Old Marengo County Courthouse

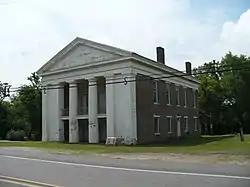
The Old Marengo County Courthouse in 2009.

The Old Marengo County Courthouse, built in 1850, is a Greek Revival courthouse building located in Linden, Alabama, U.S. It was the third building to serve as the courthouse for Marengo County, Alabama, out of a total of five purpose-built courthouses. The courthouse was the site of a notable event on 9 October 1890 when nationally infamous train-robber and outlaw Reuben Houston "Rube" Burrow was shot and killed in the street in front of the building.